1973 Atlantic hurricane season

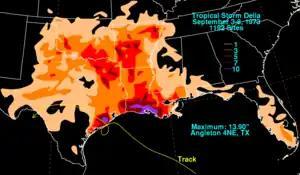
A map of the southern United States, stretching from Texas to Florida, depicting the rainfall amounts from a tropical cyclone. The heaviest amounts, denoted in purple, are situated over southern Texas and Louisiana.

Later in August, Tropical Storm Christine became the easternmost forming tropical cyclone in the Atlantic basin on record, developing over the western African country of Guinea on August 25. The system traveled for several thousand miles before dissipating in the eastern Caribbean Sea in early September. At the start of the month, a new tropical storm formed in the Gulf of Mexico. This storm, named Delia, became the first known cyclone to make landfall in the same city twice. After moving inland a second time, Delia eventually dissipated on September 7. As Delia dissipated another depression formed in the same region, eventually making landfall in the same city as Delia, Freeport, Texas. Another brief depression formed several days later. On September 13, the strongest storm of the season, Ellen, formed over the eastern Atlantic. After tracking northwest for several days, Ellen eventually attained hurricane status as it turned westward. Several days later, the hurricane turned northeast due to an approaching frontal system. Shortly before becoming extratropical, Ellen reached major hurricane intensity at a record northerly latitude.